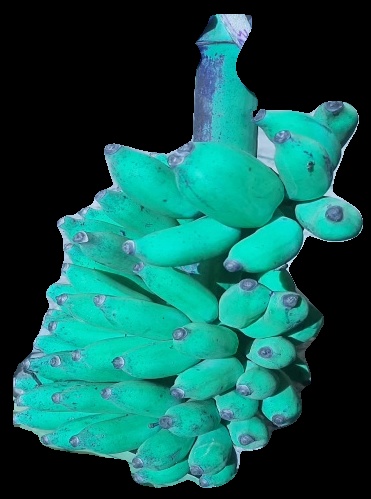
Variety: elakki-bale
Grade: grade3